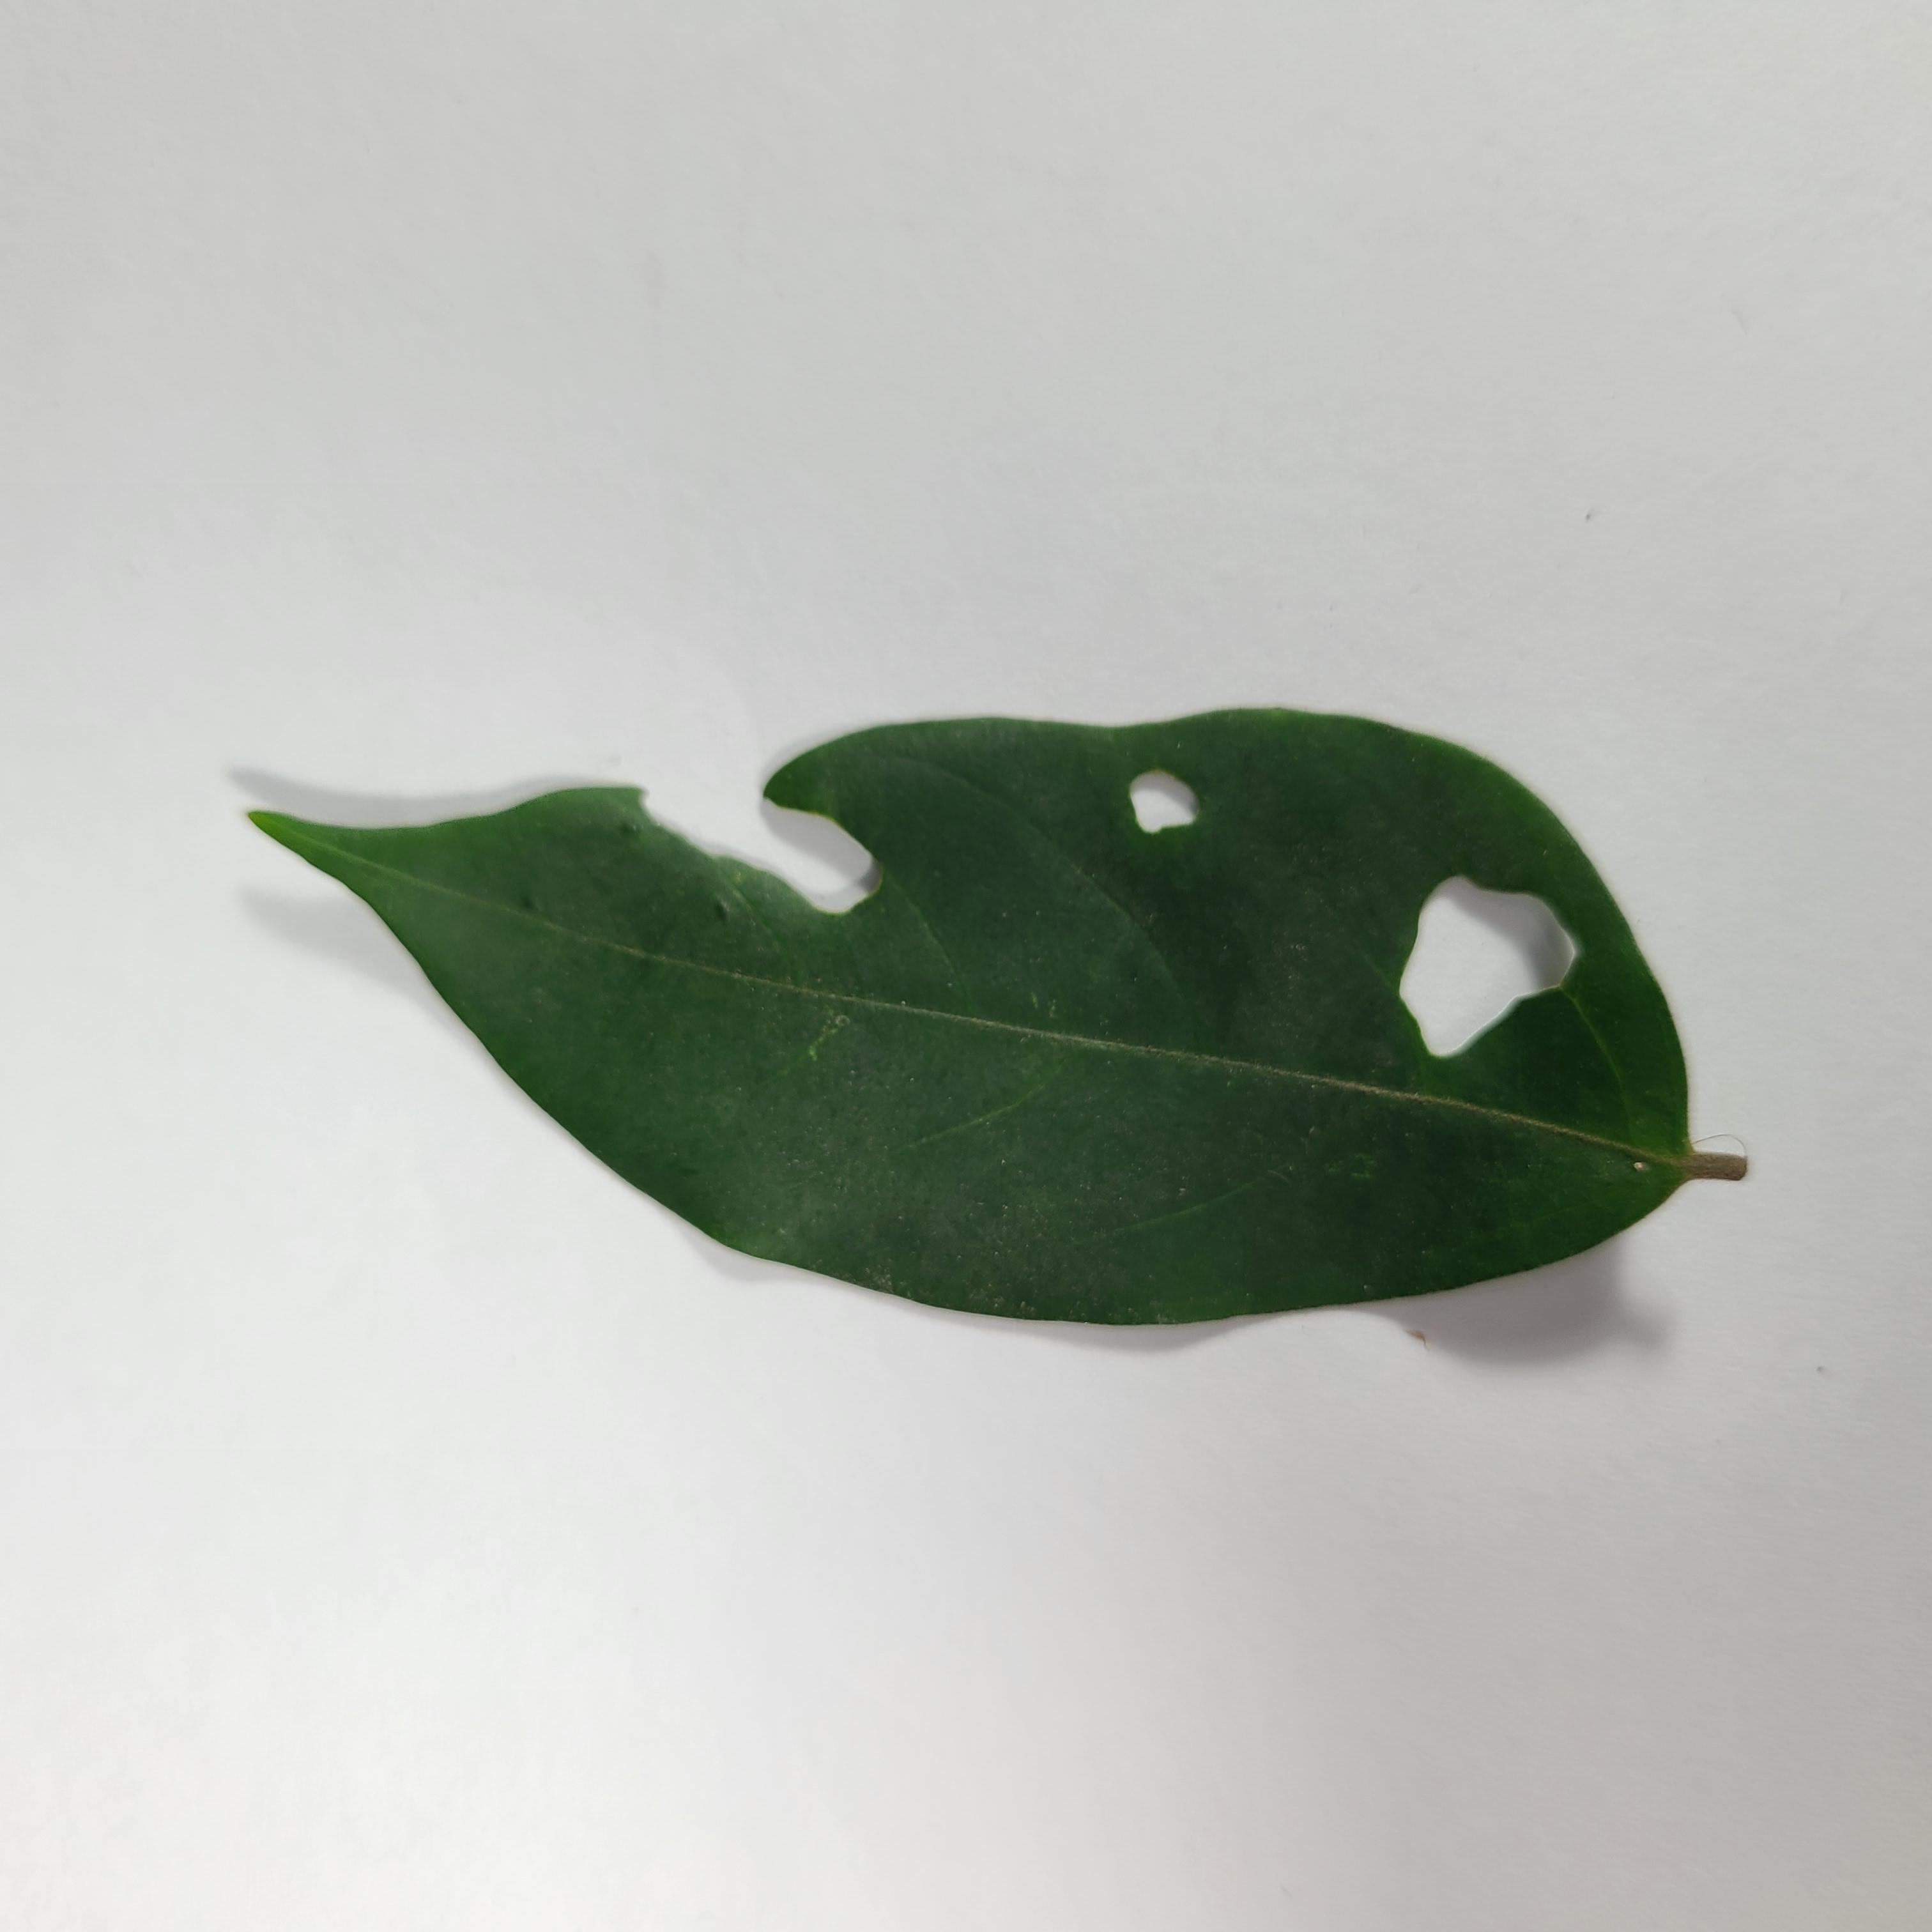
Label: Insect Hole leaves